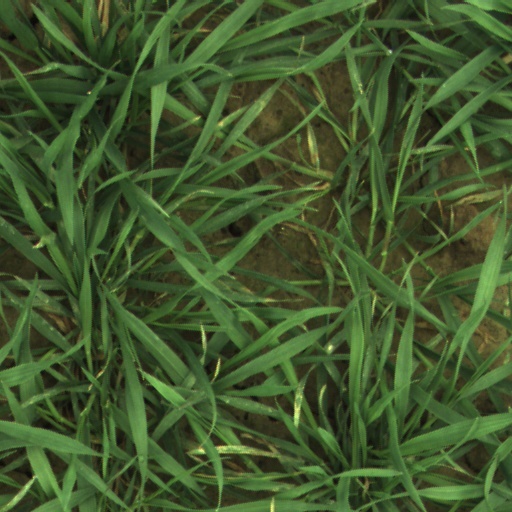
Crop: wheat